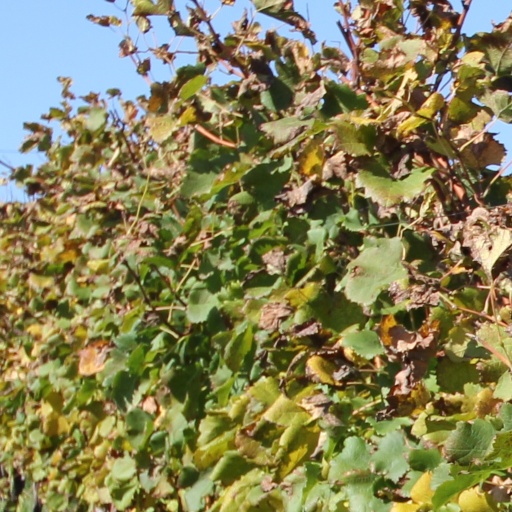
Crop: grape